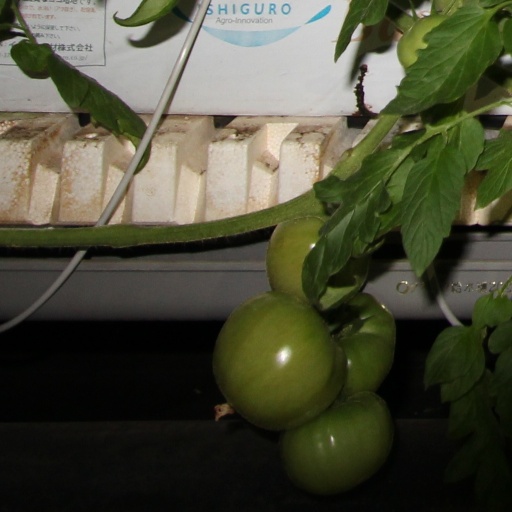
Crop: tomato